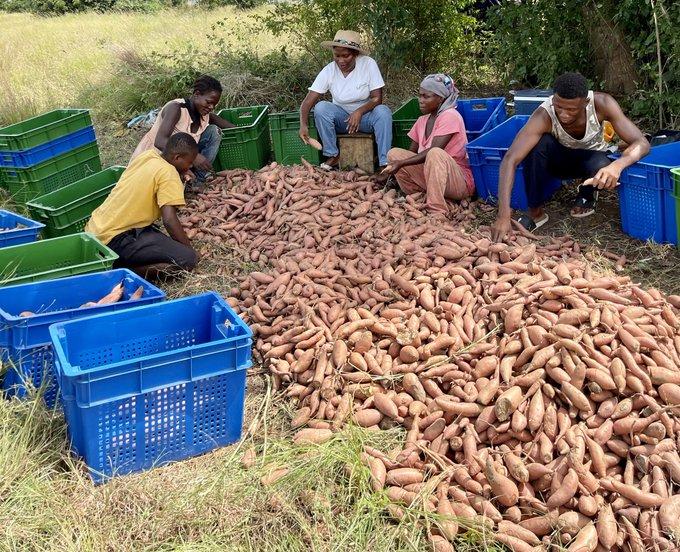
Jopo la watu walio katika eneo la wazi lililozungukwa na vifungashio vyenye rangi tofautitofauti na zao aina ya viazi vitamu, ikiashiria ni eneo litumikalo kwa ajili ya uzalishaji na utayarishaji wa zao hilo la biashara.